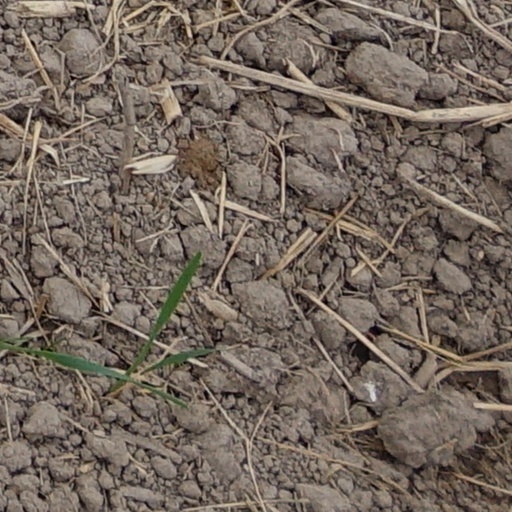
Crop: wheat